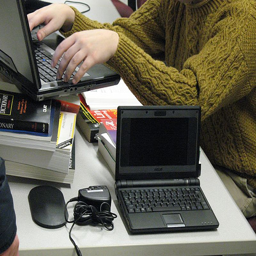
A mini laptop sitting on a table with someones arms on their big laptop
white table with a small laptop and books on top
A person is sitting at a desk using a laptop.
A desk with a small and large laptop on it near books.
Woman using laptop on cluttered school desk, with a netbook.